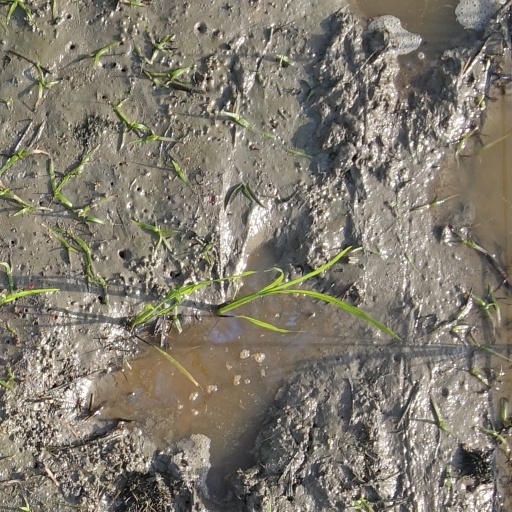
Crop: rice